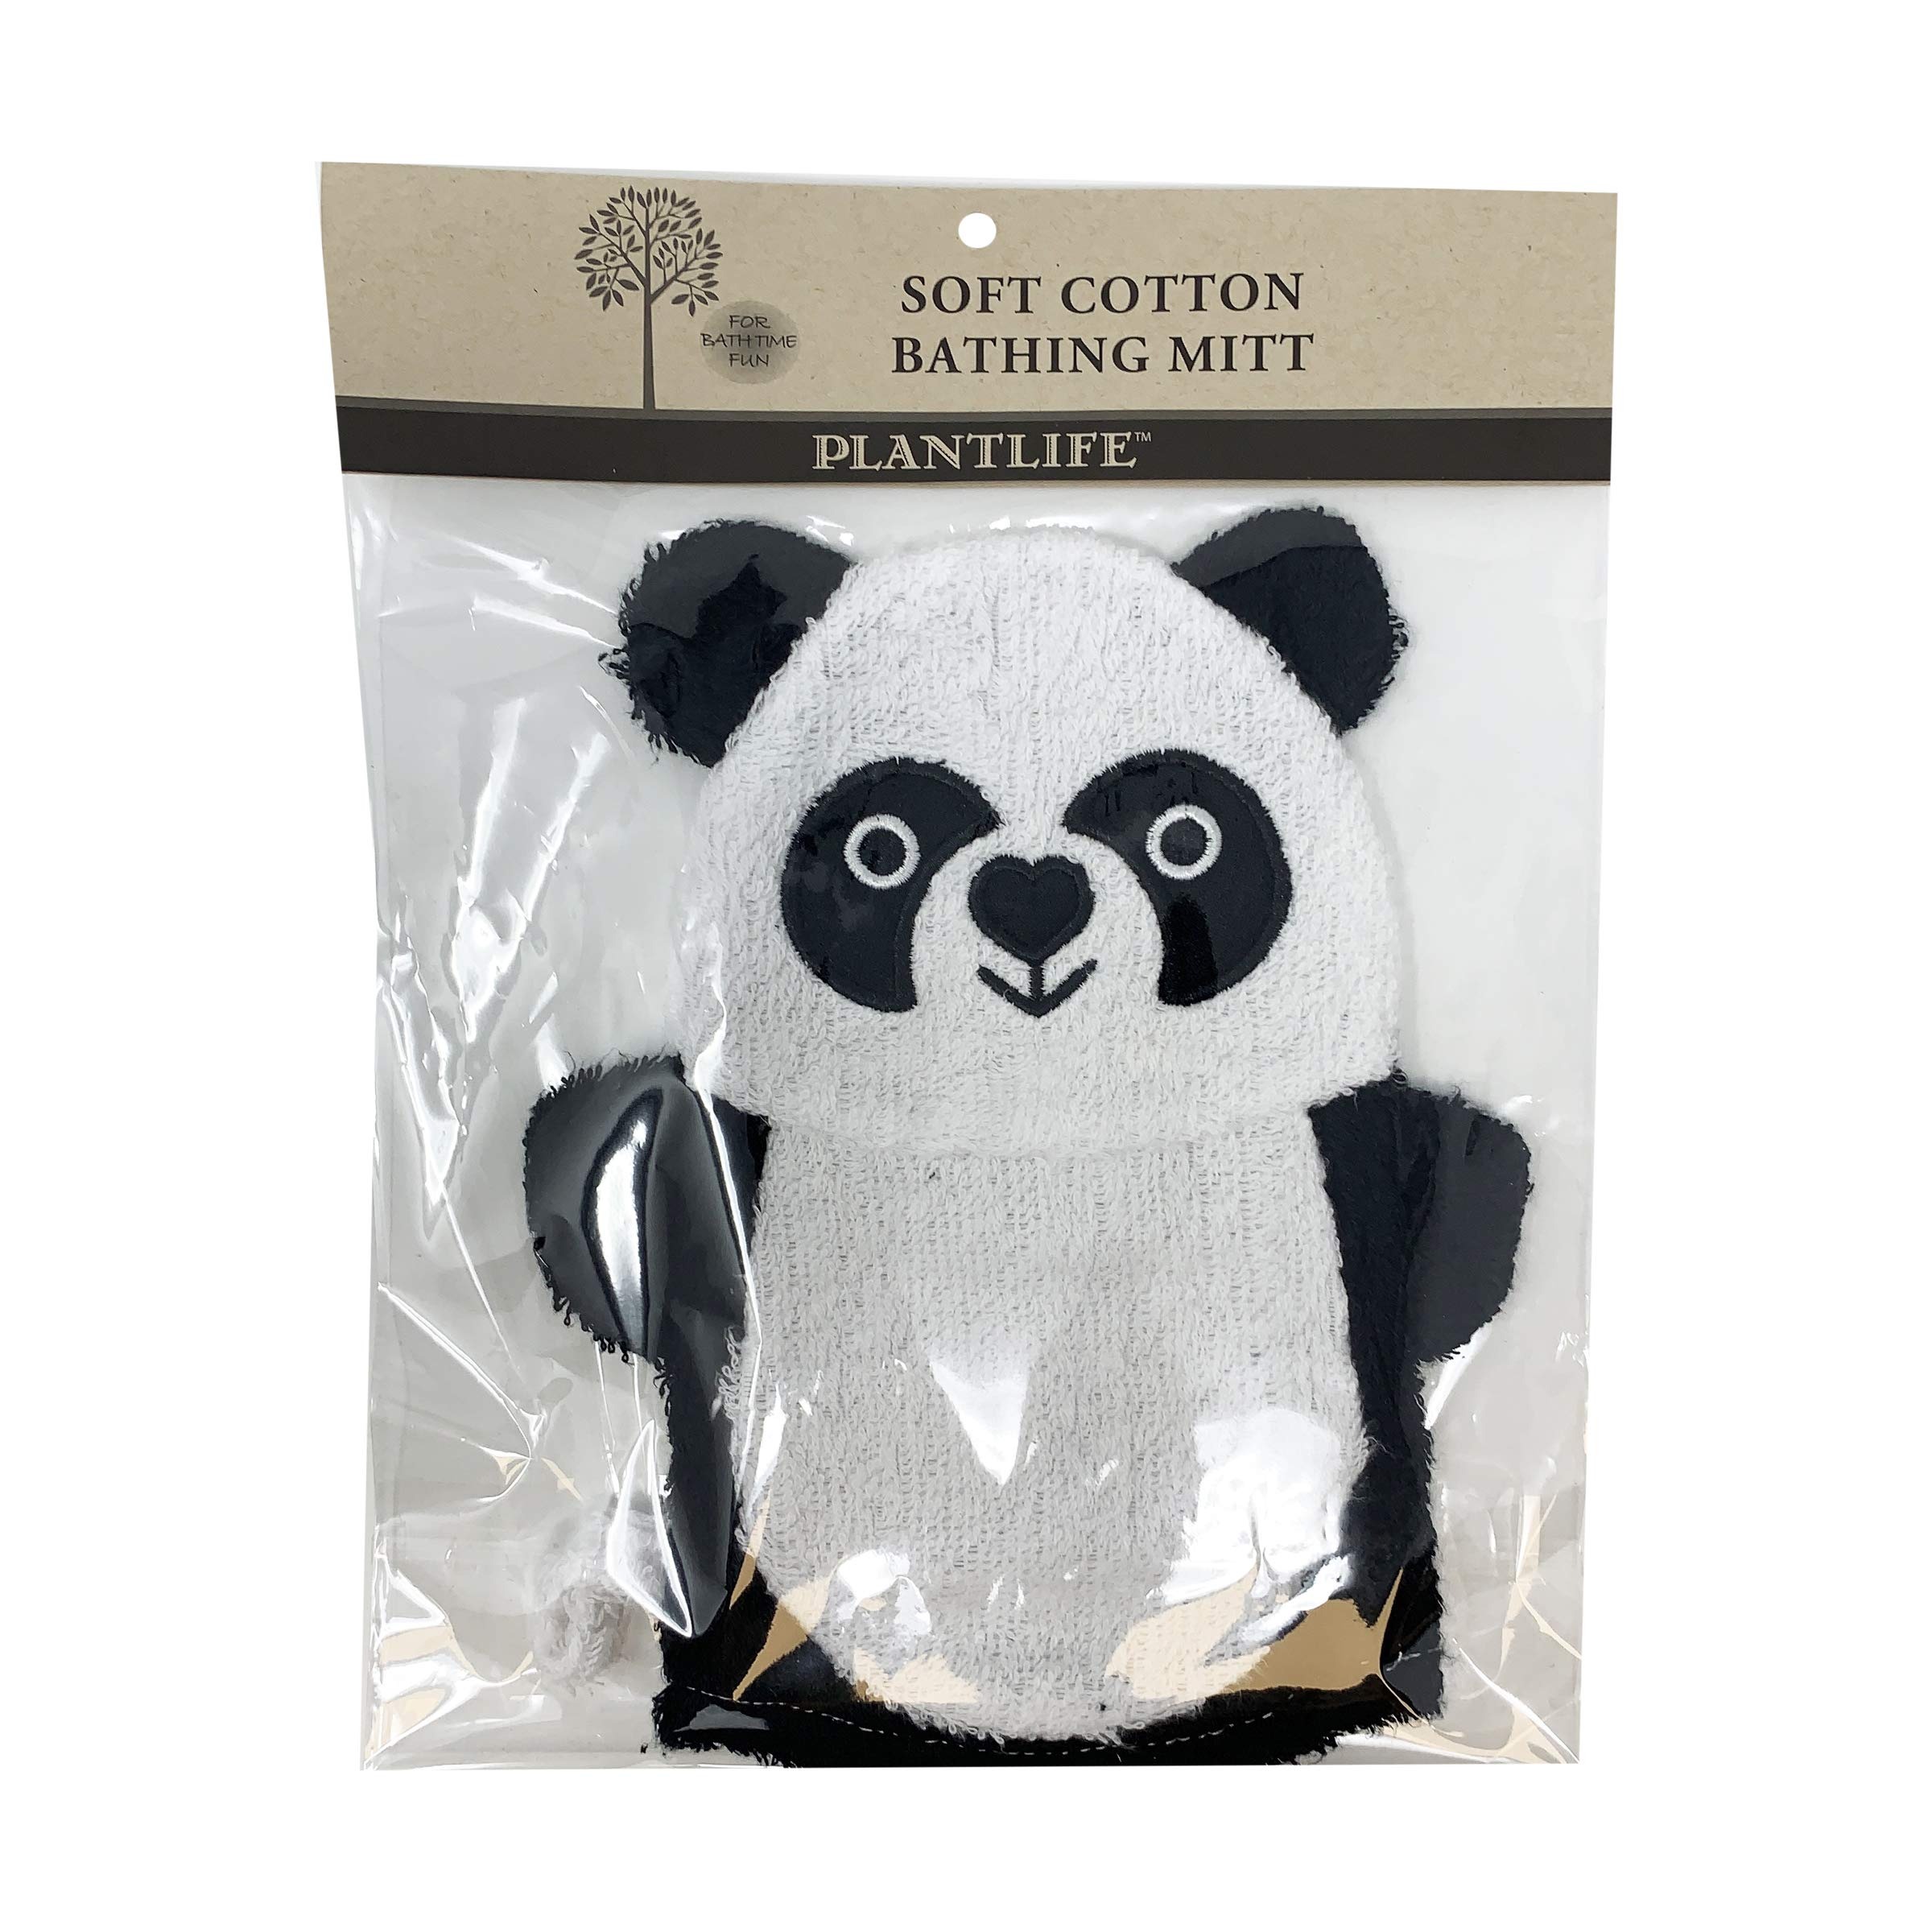
Item Name: PLANTLIFE Ramie Panda Mitt, 1 EA
Bullet Point 1: Our bathing creatures make bath time fun for everyone
Bullet Point 2: Handcrafted with soft, natural and sustainable materials & have no removable parts.
Bullet Point 3: Hand sewn with a big smile to be super cute, for any age!
Bullet Point 4: Kid tested and parent approved! Eco-friendly packaging
Product Description: Our bathing creatures make bath time fun for everyone! They are handcrafted with soft, natural and sustainable materials and have no removable parts
Value: 1.0
Unit: Count

Price: 9